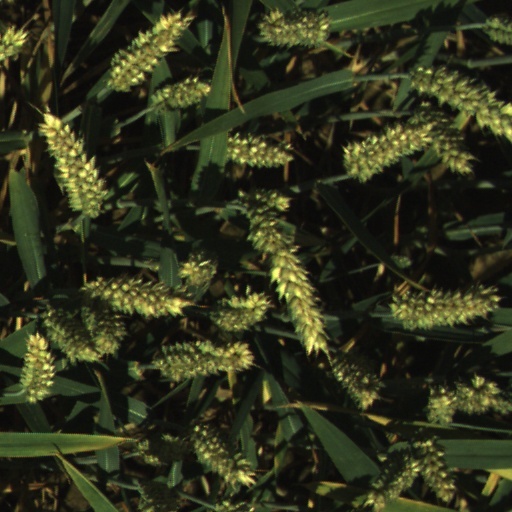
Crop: wheat